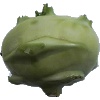
Label: Kohlrabi 1